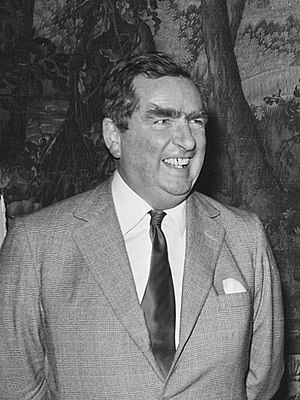
Denis Healey
Denis Healey er en tidligere britisk politiker fra Labour-partiet. Han var med til at stifte den hemmelighedsfulde Bilderberggruppe i 1954. Han var Chancellor of the Exchequer i årene 1974-79 under premierministrene Harold Wilson og James Callaghan. I 1980 var han tæt på at blive valgt til at efterfølge Callaghan som leder for Labour, men blev slået af den mere venstreorienterede Michael Foot.